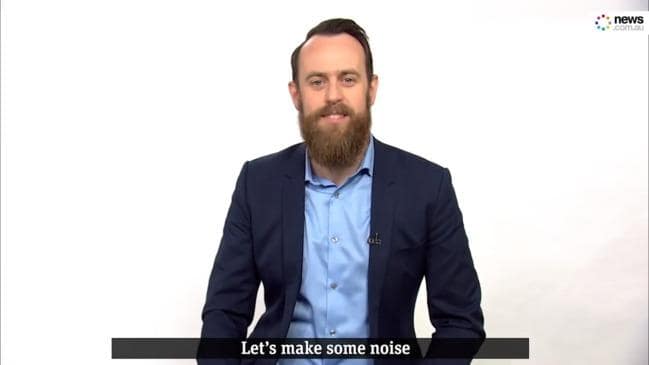
Gender: men